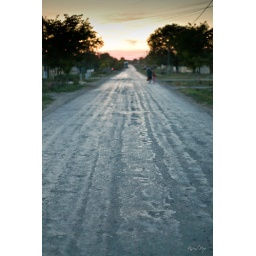
A mother and her daughter walk home on a country road in Dobrogea, Romania. (File: RPOP-2008-09-1037)